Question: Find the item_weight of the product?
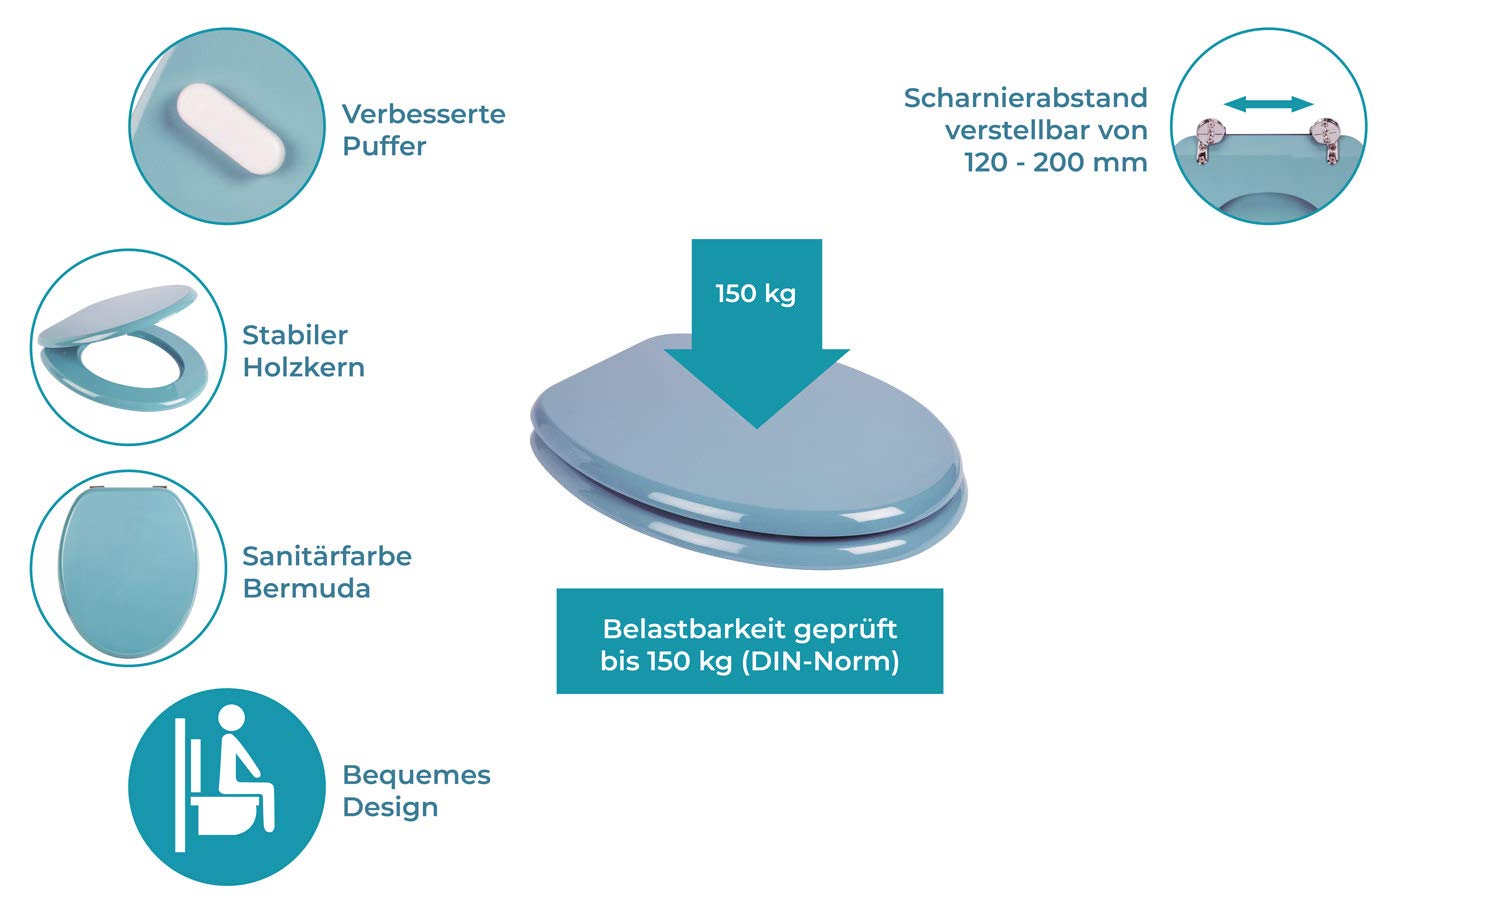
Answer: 150.0 kilogram